10 cm Gebirgshaubitze M 99

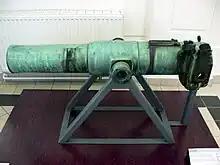

The 10 cm Gebirgshaubitze M 99 was a mountain howitzer used by Austria-Hungary during World War I.